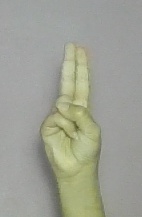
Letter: taa